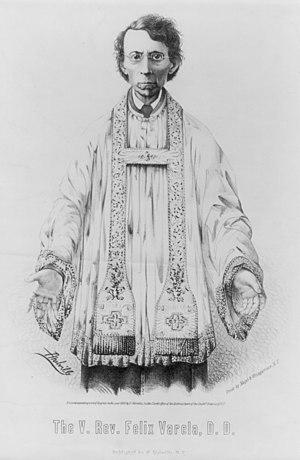
Félix Varela y Morales, né le 20 novembre 1788 à La Havane, Cuba, et mort le 25 février 1853 à Saint Augustine, Floride, États-Unis, est une figure notable de l'Église catholique romaine à Cuba et aux États-Unis.